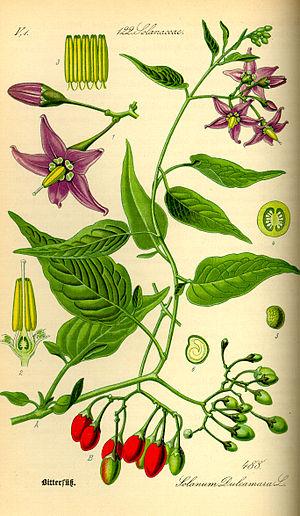
La Douce-amère ou Morelle douce-amère est une plante vivace de la famille des Solanacées.